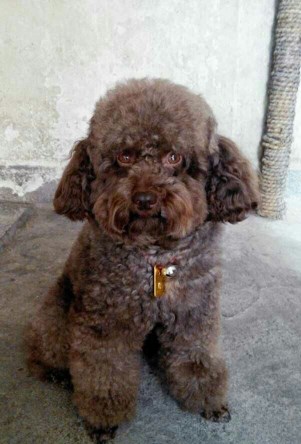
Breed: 7449-n000128-teddy